Autoblock

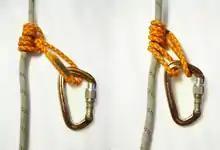
An autoblock using a Prusik knot on the left and an autoblock using the Machard knot ("autoblock knot") on the right.

An autoblock (or autobloc or "third hand") is a rope device used in climbing and caving for both rappelling (downward) and ascending (upward).